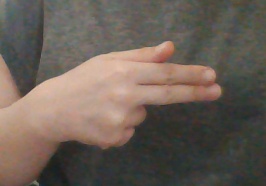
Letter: ghain